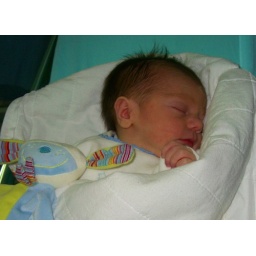
The best seat in the house